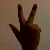
The image shows a hand gesture representing the number 3 in Indian Sign Language.